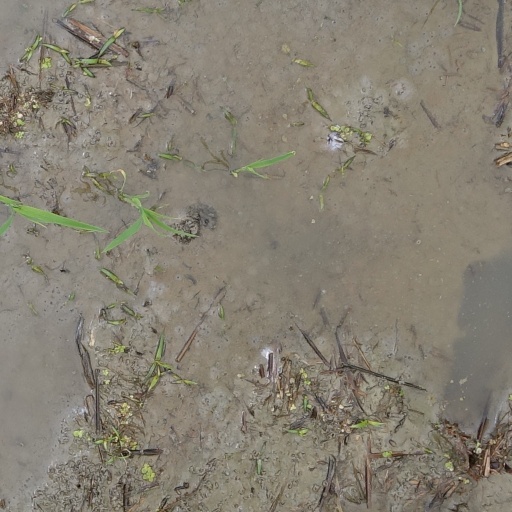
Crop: rice